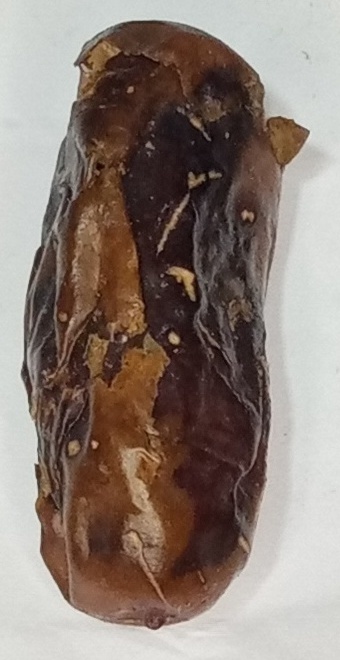
Variety: gajar
Size: medium
Grade: grade-3